Robert Andrews (actor)

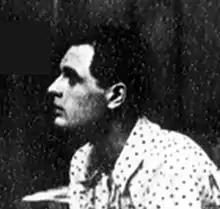
Andrews in 1921

Robert Tobias Andrews (born Reginald Frank Andrews; 20 February 1895 – 17 January 1976) was a British stage and film actor. He is perhaps best known as the long-term companion of Ivor Novello.